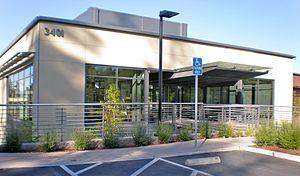
VMware est une société informatique américaine fondée en 1998, filiale d'EMC Corporation depuis 2004, qui propose plusieurs produits propriétaires liés à la virtualisation d'architectures x86. C'est aussi par extension le nom d'une gamme de logiciels de virtualisation.